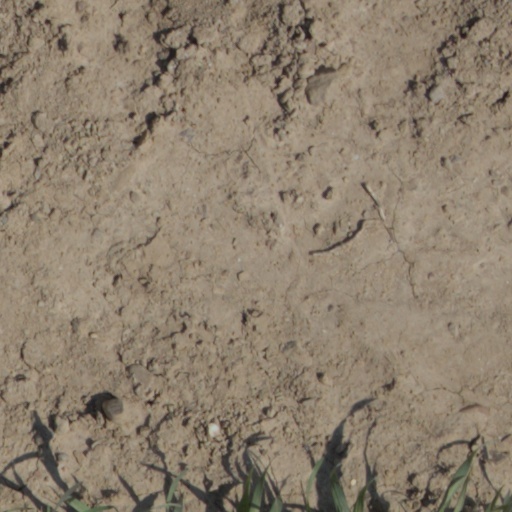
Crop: wheat